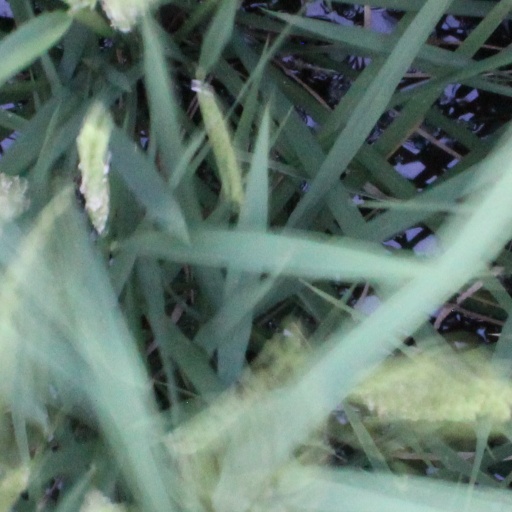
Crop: rice